1929 Grand Prix season

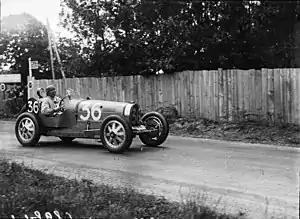
William's Bugatti at the French GP

A promising field of 29 entrants for the 20th Targa Florio eventuated to become 19 starters. Bugatti had dominated the race with victories in the past four years and the company entered a strong team of four drivers all in the 2-litre Type 35C: race-winner Albert Divo, Louis Wagner, Ferdinando Minoia and Caberto Conelli. Williams was named as a reserve driver. Alfa Romeo also sent a works team with the new 1750cc Super Sport version of the 6C tourer. Team drivers were Varzi, Brilli-Peri and Campari. Borzacchini and Ernesto were once again running the works Maseratis, while Lepori led a troop of privateer Bugattis.